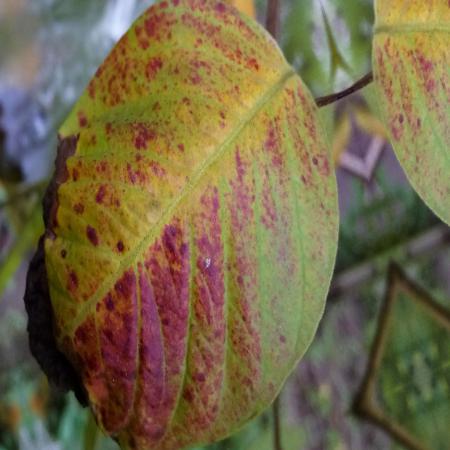
Label: Red rust